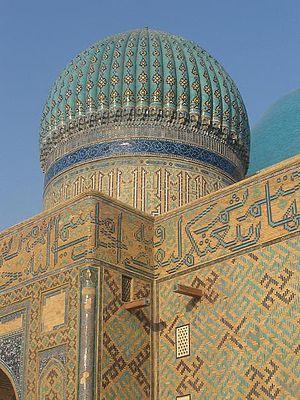
Le mazar de Khoja Ahmed Yasavi est un mausolée inachevé de la ville de Turkestan, au sud du Kazakhstan. En 2002, il devint le premier patrimoine kazakh reconnu par l’UNESCO comme patrimoine mondial de l’humanité.